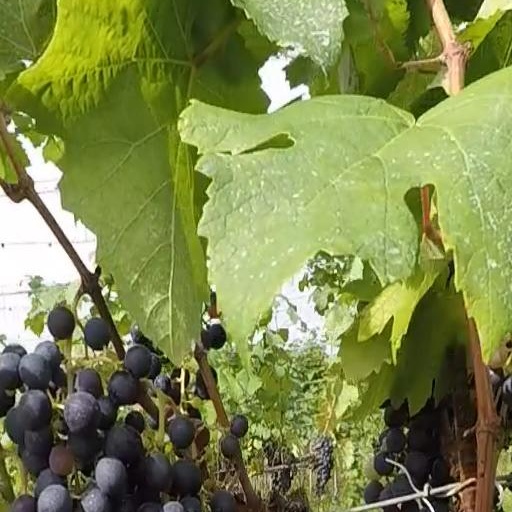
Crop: grape